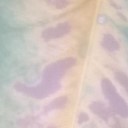
Label: Leaf_rust